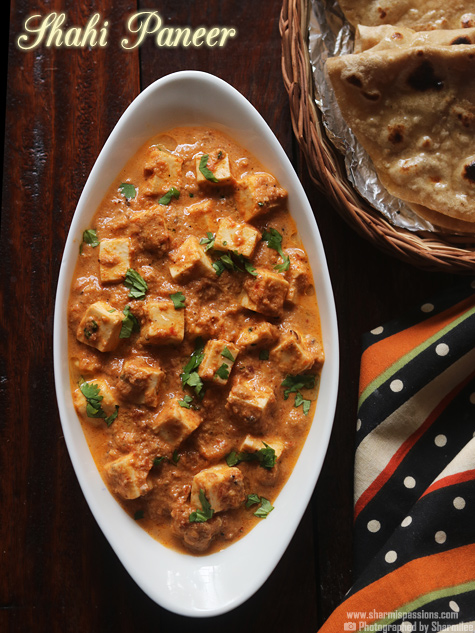
Dish: kadai_paneer